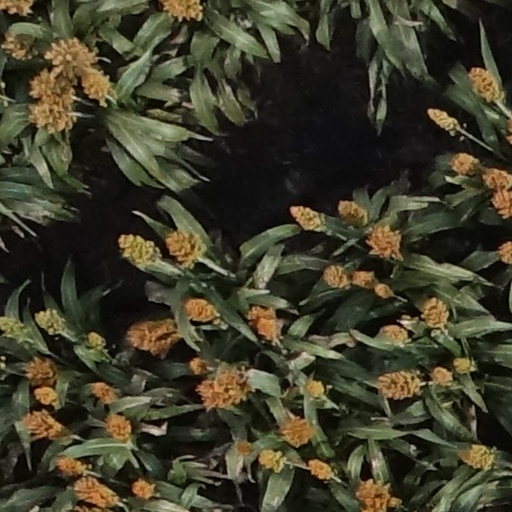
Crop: sorghum